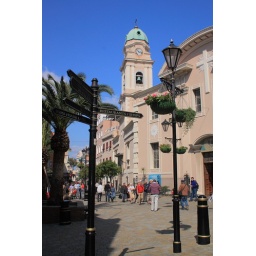
A shot designed to enphasise the clock tower but also to leave it in context.